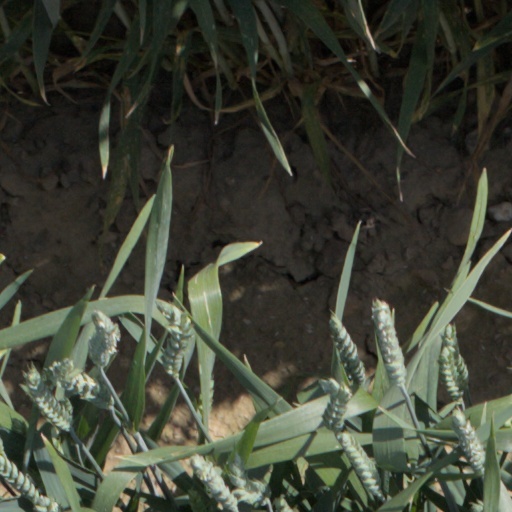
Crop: wheat